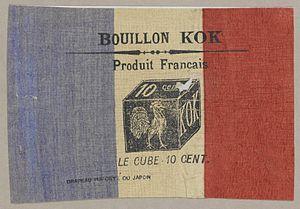
Contour extérieur de l’emballage d’un Bouillon Wûrfel à 5 Pfennig de la société Maggi [1914]
Le bouillon cube ou cube de bouillon fut inventé dans les années 1870 par Claude Émile Théodore Urban. Au début, il s’agissait d’extrait de viande. En 1908, Julius Maggi commença sa commercialisation de bouillon dans sa forme de cube, produit déshydraté. Aujourd’hui il existe différents types de cubes qui ne contiennent pas toujours de la viande.
Maggi est une entreprise suisse d'aide culinaire fondée par Julius Maggi en 1885 et qui fait partie du groupe helvétique Nestlé depuis 1947.